Lancaster Place

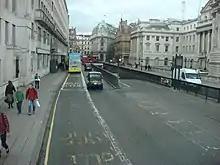
Lancaster Place, looking north

Lancaster Place is a short section of road in central London, which connects Waterloo Bridge to the major junction with the Aldwych and Strand. It assumed its current name in 1818, shortly after Waterloo Bridge was opened, replacing an earlier road called Wellington Street. Lancaster Place is bisected by the northbound-only Strand Underpass which opened in 1964 and passes below Aldwych, enabling Kingsway-bound traffic to skip the Lancaster Place–Strand–Aldwych junction. Brettenham House and Somerset House front onto the west and east sides of Lancaster Place respectively.